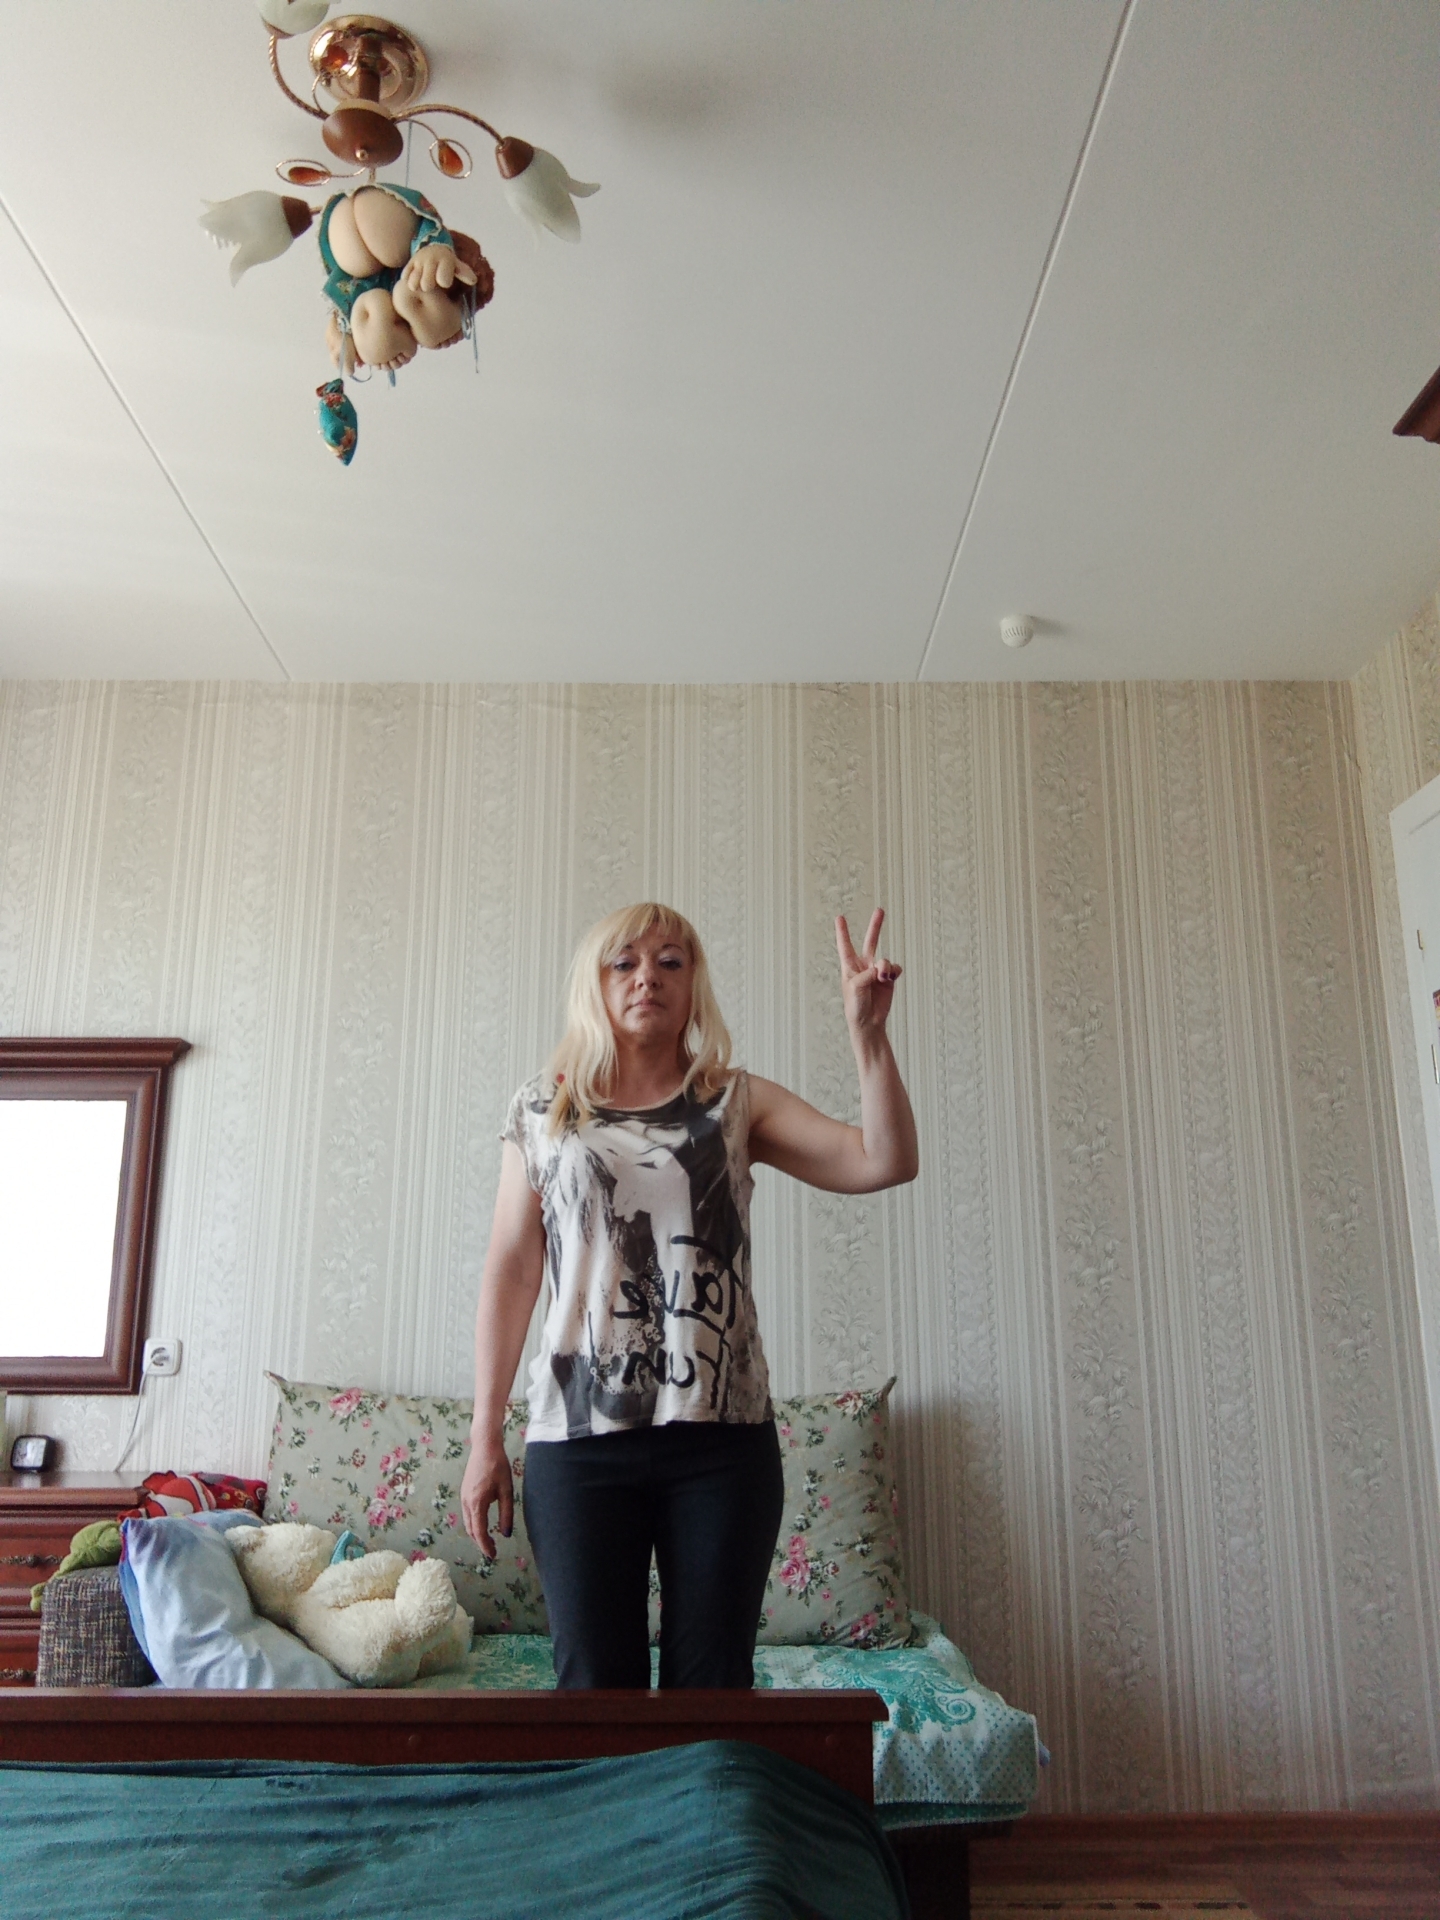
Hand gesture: peace